2037 bomber controversy

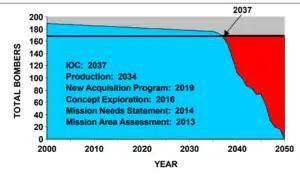
1999 Long Range Bombers projection

A few weeks later Congress ordered the Department of the Air Force to update its bomber roadmap, last reviewed in 1992. The resulting Long Range Bombers white paper released in March 1999 projected that a new "capability" would be needed to be fielded in the 2037 time frame. The paper estimated that due to mishap attrition and other factors other than useful service life, the number of B-1 Lancer would not meet Air Force requirements of 89 aircraft by 2018. For the B-2, the number of aircraft would slip below the service's requirements of 19 aircraft by 2027 due to a combination of mishaps and retirements due to end of service life. It predicted it would need to begin retiring B-1s at the end of their service life around 2038. For the B-52 Stratofortresses, the report estimated the service would be "unable to maintain our requirement of 62 aircraft by 2044." The Air Force's near-term strategic bombing needs could be met through service extensions and technology enhancements offering "a tenfold increase in bomber lethality" compared to 1992, according to the paper. According to that roadmap, a Mission Area Assessment would have to be completed by 2013 with an acquisition program beginning in 2019 in order to support initial operational capability (IOC) in 2037.